James City, North Carolina

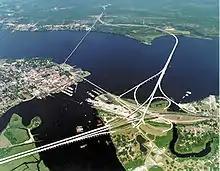
Aerial photo of New Bern (center left) and James City (center to lower right). East is up.

James City is located in central Craven County along the west bank of the tidal Neuse River. It is bordered to the north by the city of New Bern, the county seat, across the Trent River, a tributary of the Neuse. To the west are the unincorporated community of Brices Creek, and a more recently annexed portion of New Bern. Coastal Carolina Regional Airport is in the northwestern part of the CDP.